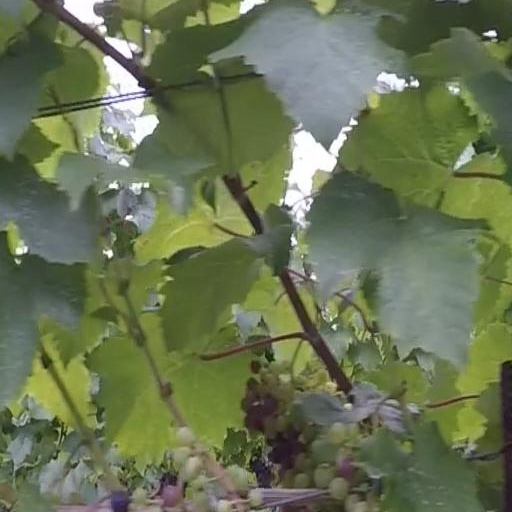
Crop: grape